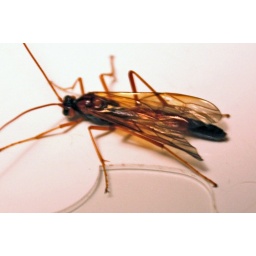
A big bug flew in the door while I let cats in last night and landed on my MacBook.